Rock and Roll Hall of Fame

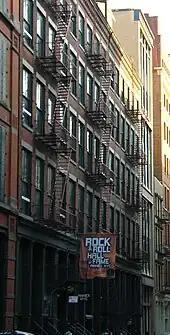
The museum's New York City Annex (2008–2010) on Mercer Street, Soho

In 2006, the RRHOF partnered with three entertainment production companies to create a branch museum in New York City. On November 18, 2008, the Rock and Roll Hall of Fame Annex NYC opened in Manhattan's SoHo district. Located at 76 Mercer Street just west of Broadway, the Annex occupied an underground space of . The branch museum operated in much the same way as its Cleveland parent, featuring archetypal display pieces like Prince's coat from "Purple Rain", David Byrne's "big suit" from "Stop Making Sense", and Elvis Presley's motorcycle jacket and Bible. But from its start, the Annex also had a distinct New York area focus that made plenty of space for big items like the phone booth from CBGB, layered thick with band stickers over the decades; Bruce Springsteen's own 1957 Chevrolet; a special gallery reserved for the city's musicians; and an intricate scale model of Manhattan highlighting sites of rock history.